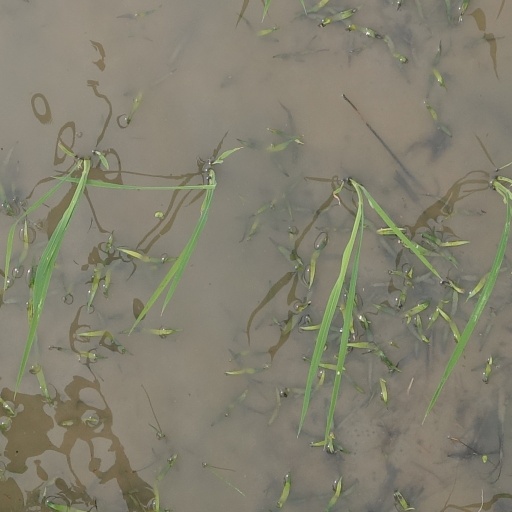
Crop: rice